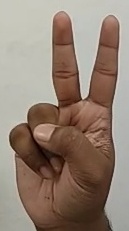
ASL sign: V